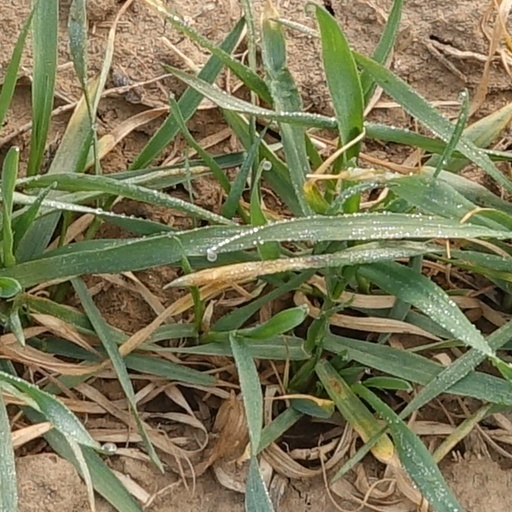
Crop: wheat